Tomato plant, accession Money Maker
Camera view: horizontal (90 deg, fisheye); turntable rotation: 270 degrees
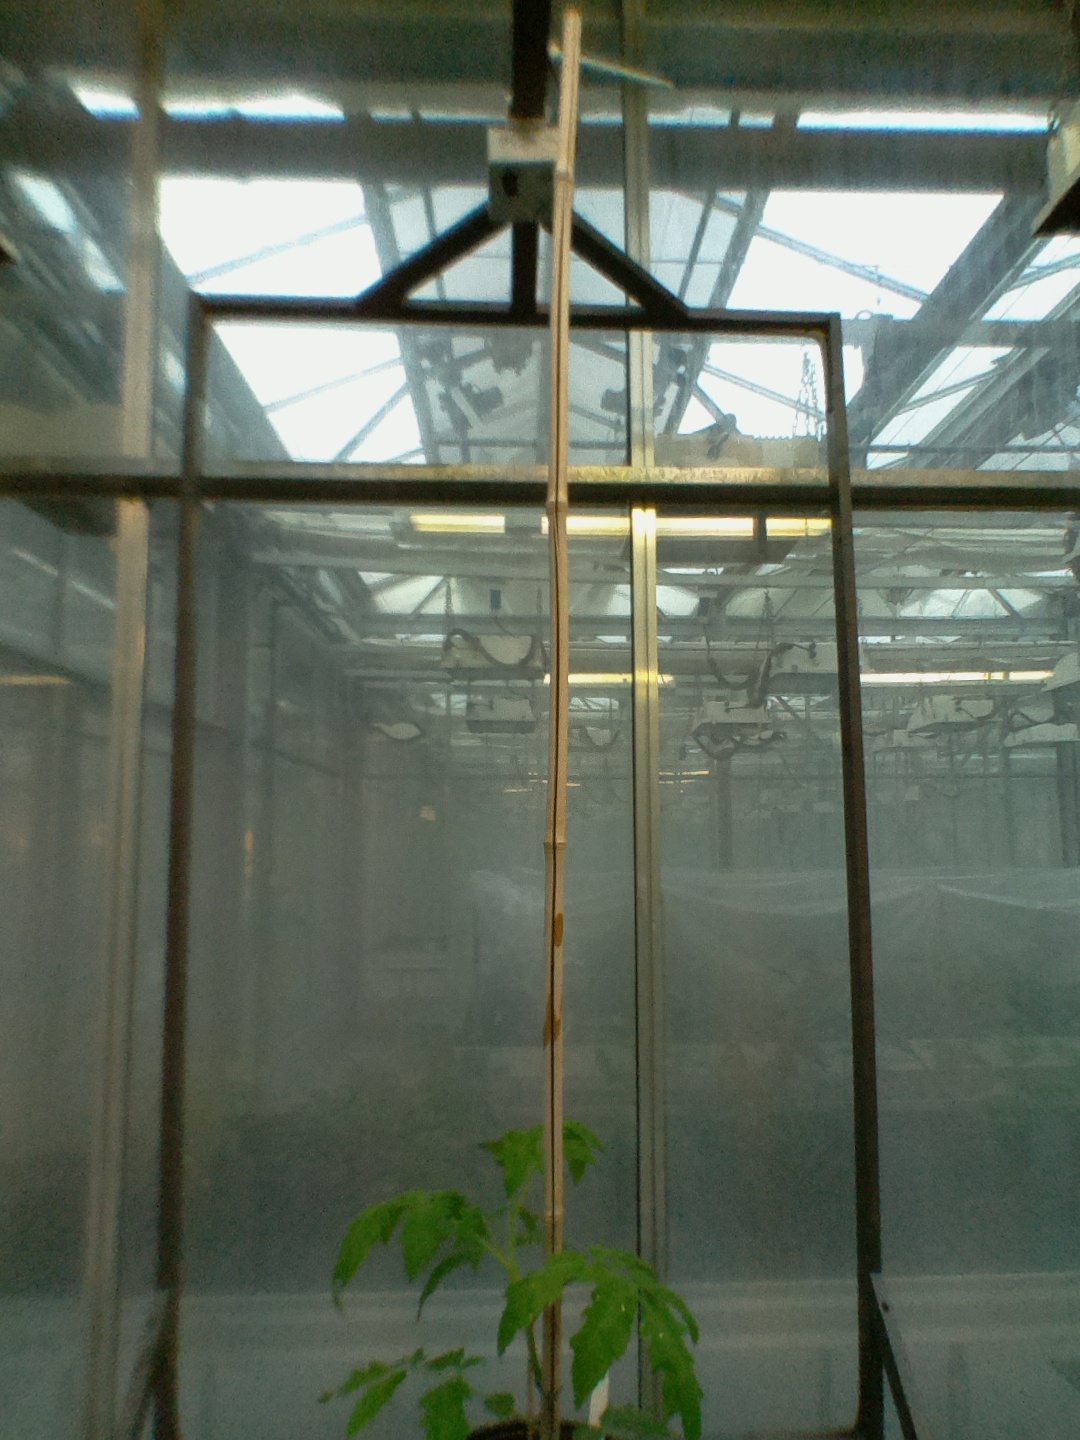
BBCH growth stage 13: 6 of true leaves visible